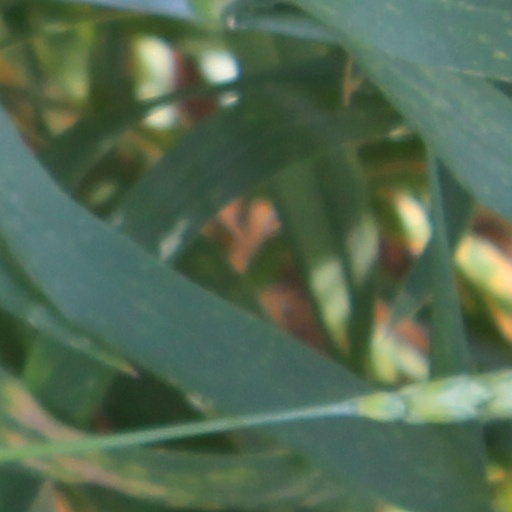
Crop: wheat